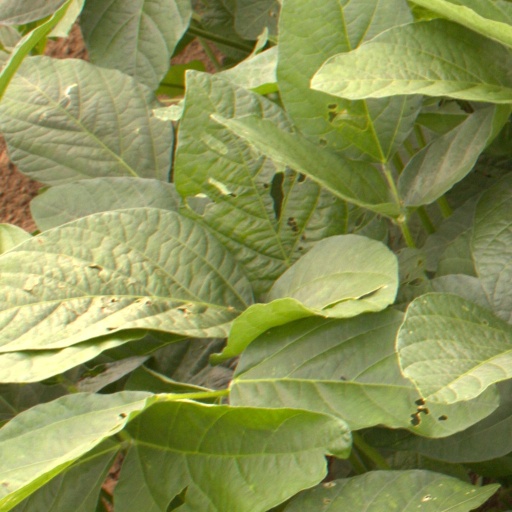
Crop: soybean